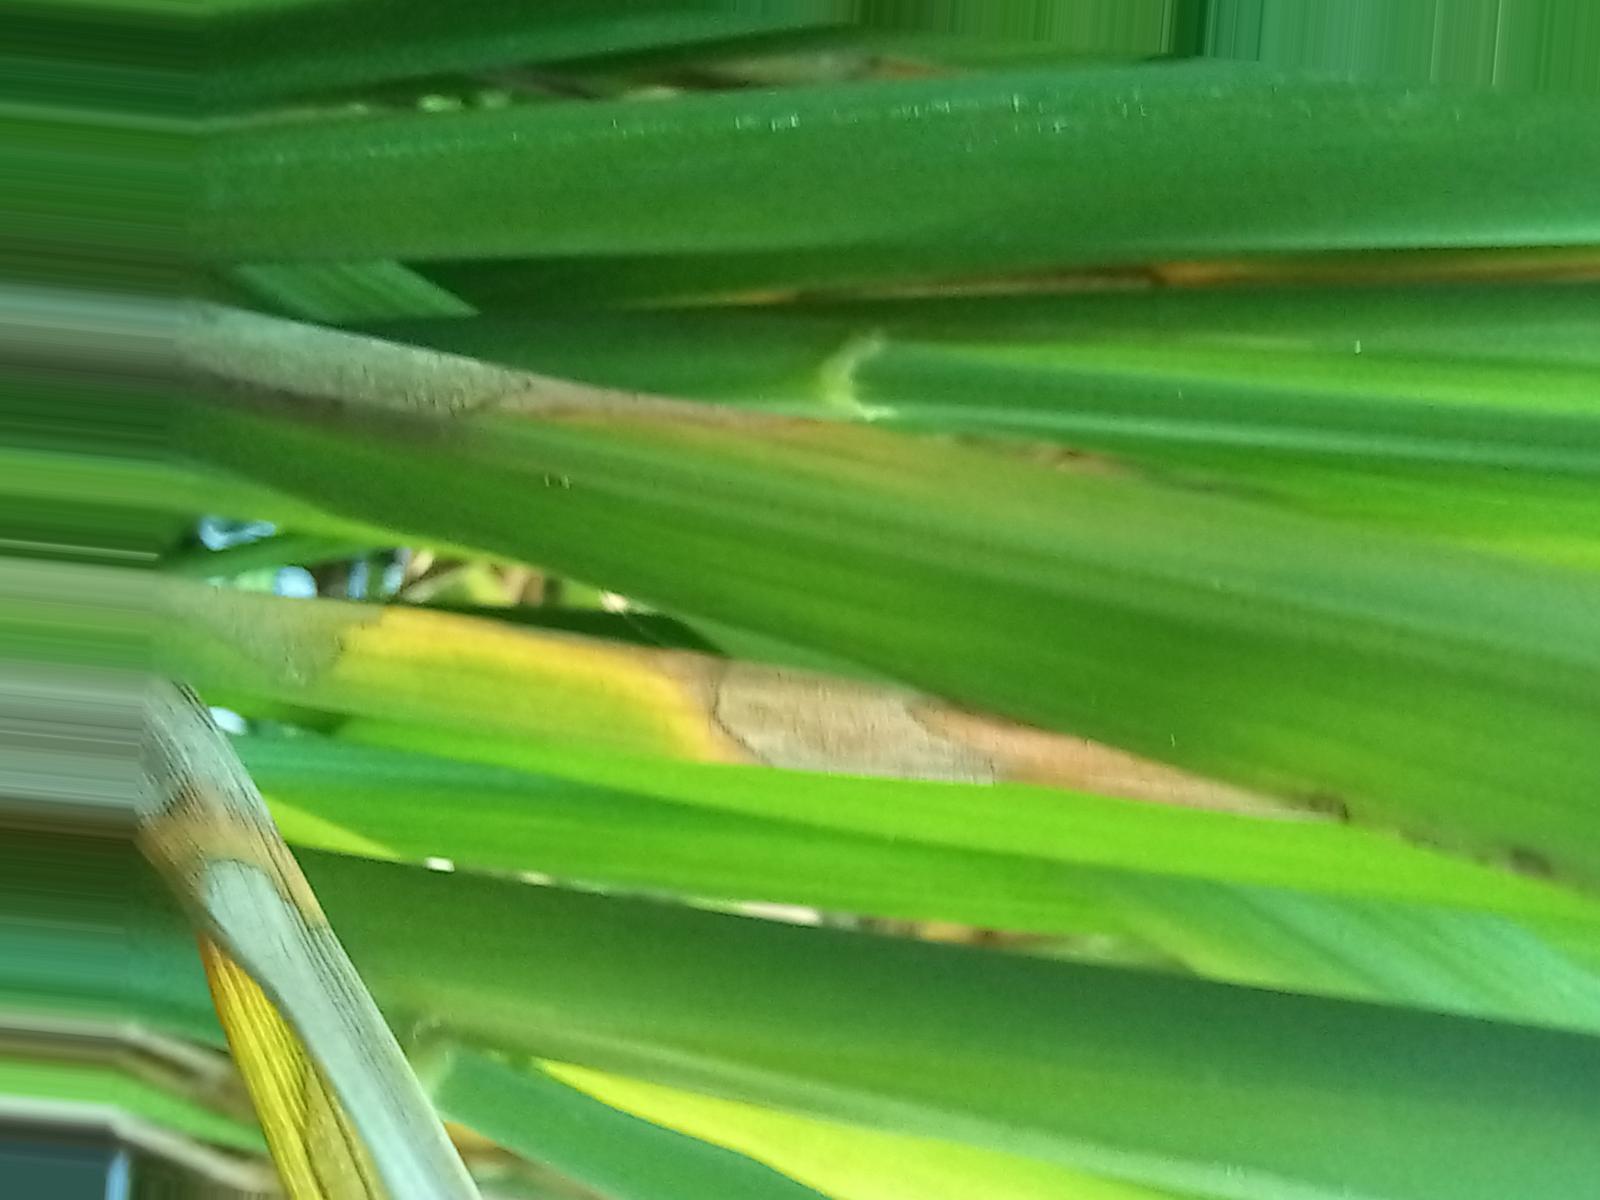
Nhãn: Bệnh Đốm Vằn ( Khô vằn ) ( Sheath Blight )